Golgo 13

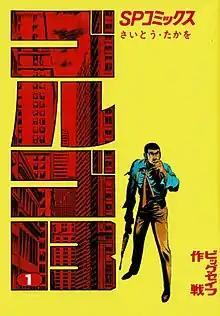
First volume cover, featuring Duke Togo

is a Japanese manga series written and illustrated by Takao Saito, published in Shogakukan's manga magazine "Big Comic" since October 1968. The series follows the title character, a professional assassin for hire. "Golgo 13" is the oldest manga still in publication, and its edition was certified by "Guinness World Records" as the highest number of volumes for a manga series. Before his death in 2021, Saito said that he wanted the manga to continue on without him; he had previously raised concerns that the manga may be unfinished after he passes away. The Saito Production group of manga creators will continue its publication with the assistance of the "Big Comic"s editorial department.